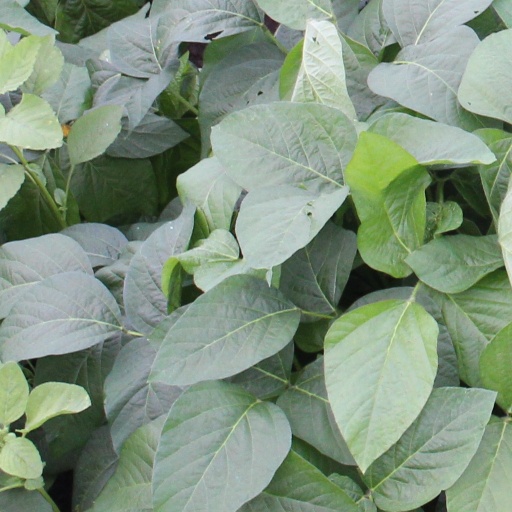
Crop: soybean